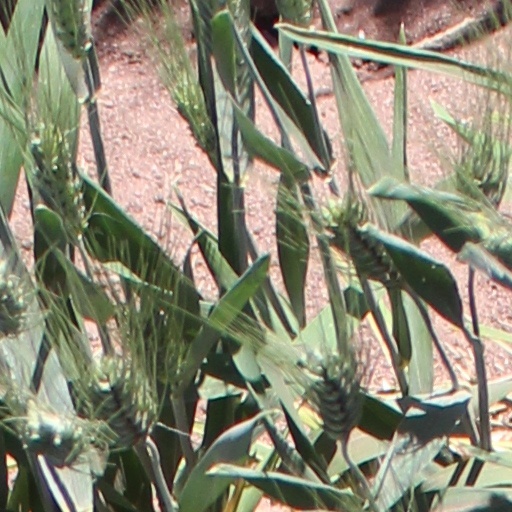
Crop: wheat